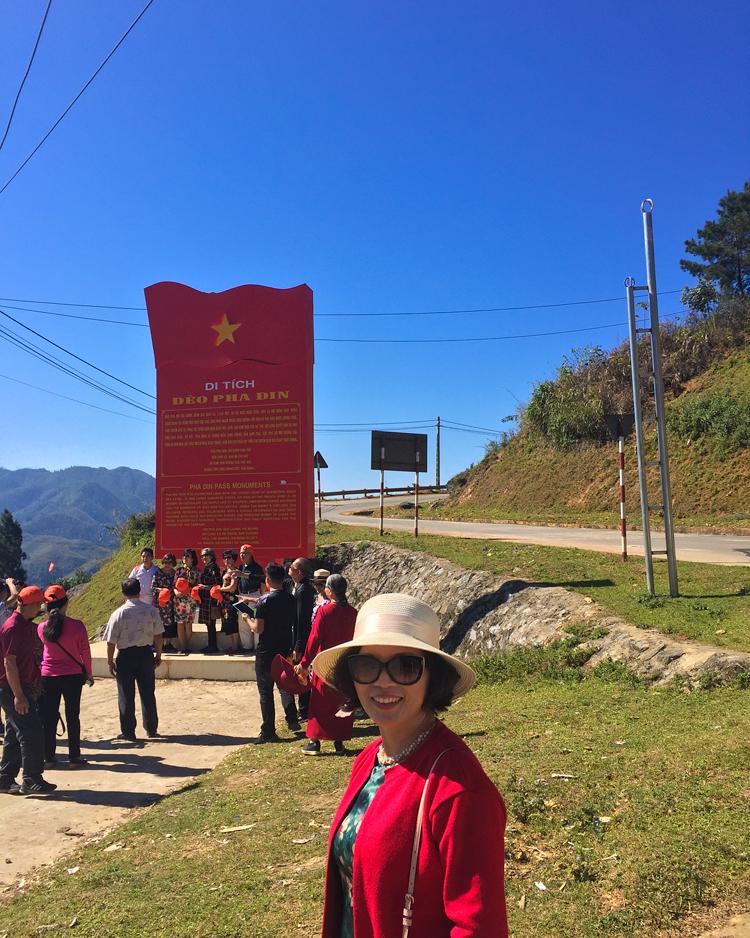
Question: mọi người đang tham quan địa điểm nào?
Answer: đang tham quan di tích đèo pha din